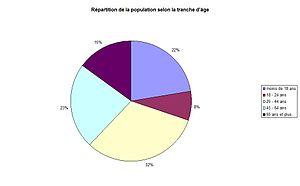
Répartition de la population de Dudley (Géorgie, Etats-Unis) selon la classe d'âge
Dudley est une ville du comté de Laurens, Géorgie, États-Unis. Sa population s'élevait à 524 habitants lors du recensement de juillet 2008. Elle fait partie de la zone statistique micropolitaine de Dublin.